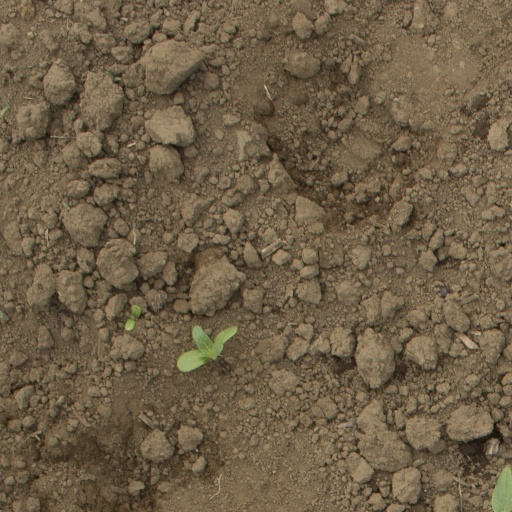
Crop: Jerusalem artichoke